Hudson River Historic District

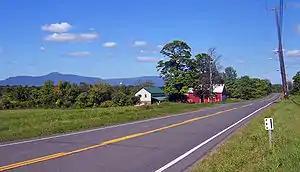
View across the Hudson Valley to Catskills from Livingston lands today

The Romanticism that flourished in the succeeding years drew a good deal of its inspiration from the Hudson Valley, in the form of the Hudson River School in painting and the architectural theories of Andrew Jackson Downing, put into practice there and elsewhere by his protegés Calvert Vaux and Frederick Clarke Withers as well as Richard Upjohn and Alexander Jackson Davis. "No part of the United States had a more correct kind of Romantic scenery to offer", wrote Catskill historian Alf Evers.